Sainte-Sabine-sur-Longève

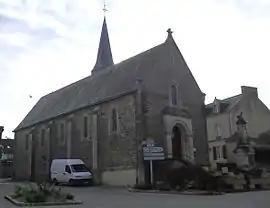
The church of Sainte-Sabine-sur-Longève

Sainte-Sabine-sur-Longève is a commune in the Sarthe department in the region of Pays de la Loire in north-western France.